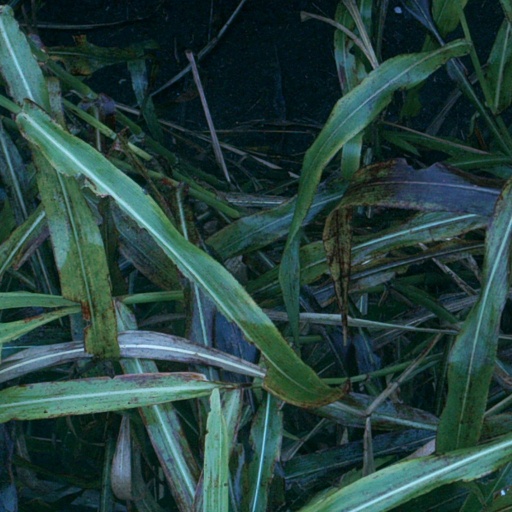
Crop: sorghum